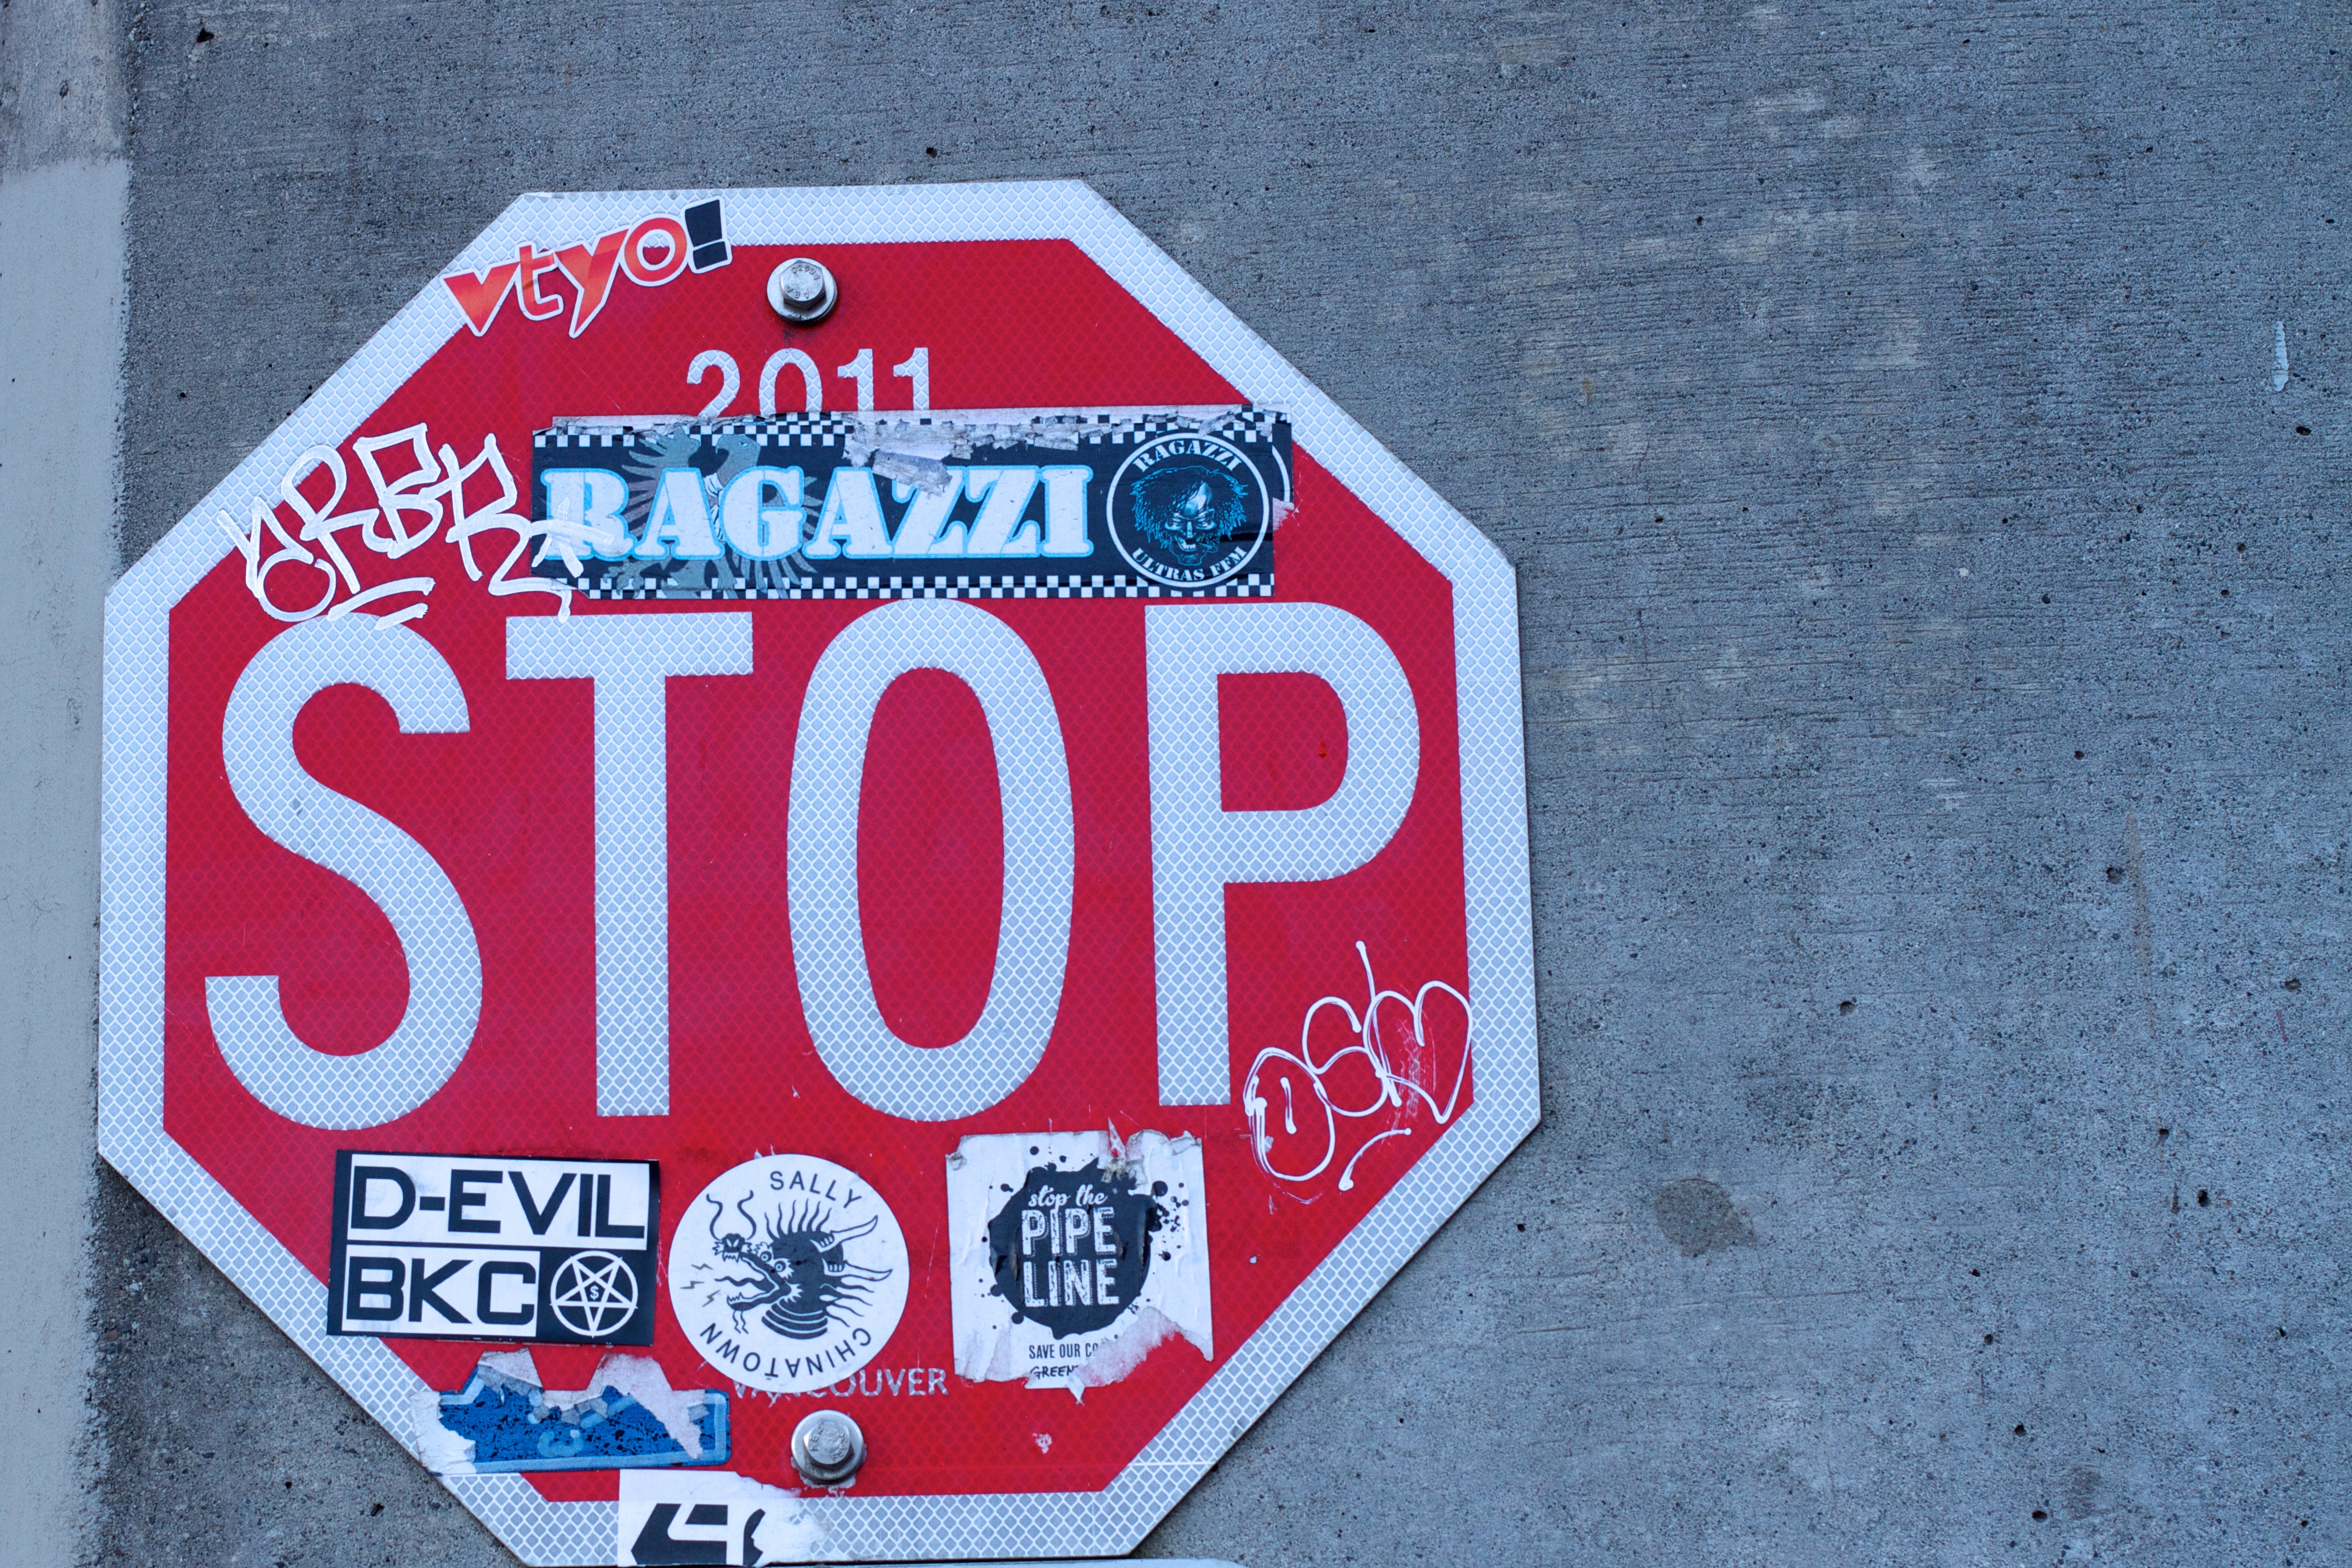
number, advertising, sign, red, street sign, signage, brand, stop sign, font, stop, traffic sign, automotive exterior, vehicle registration plate